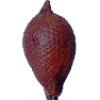
Label: salak